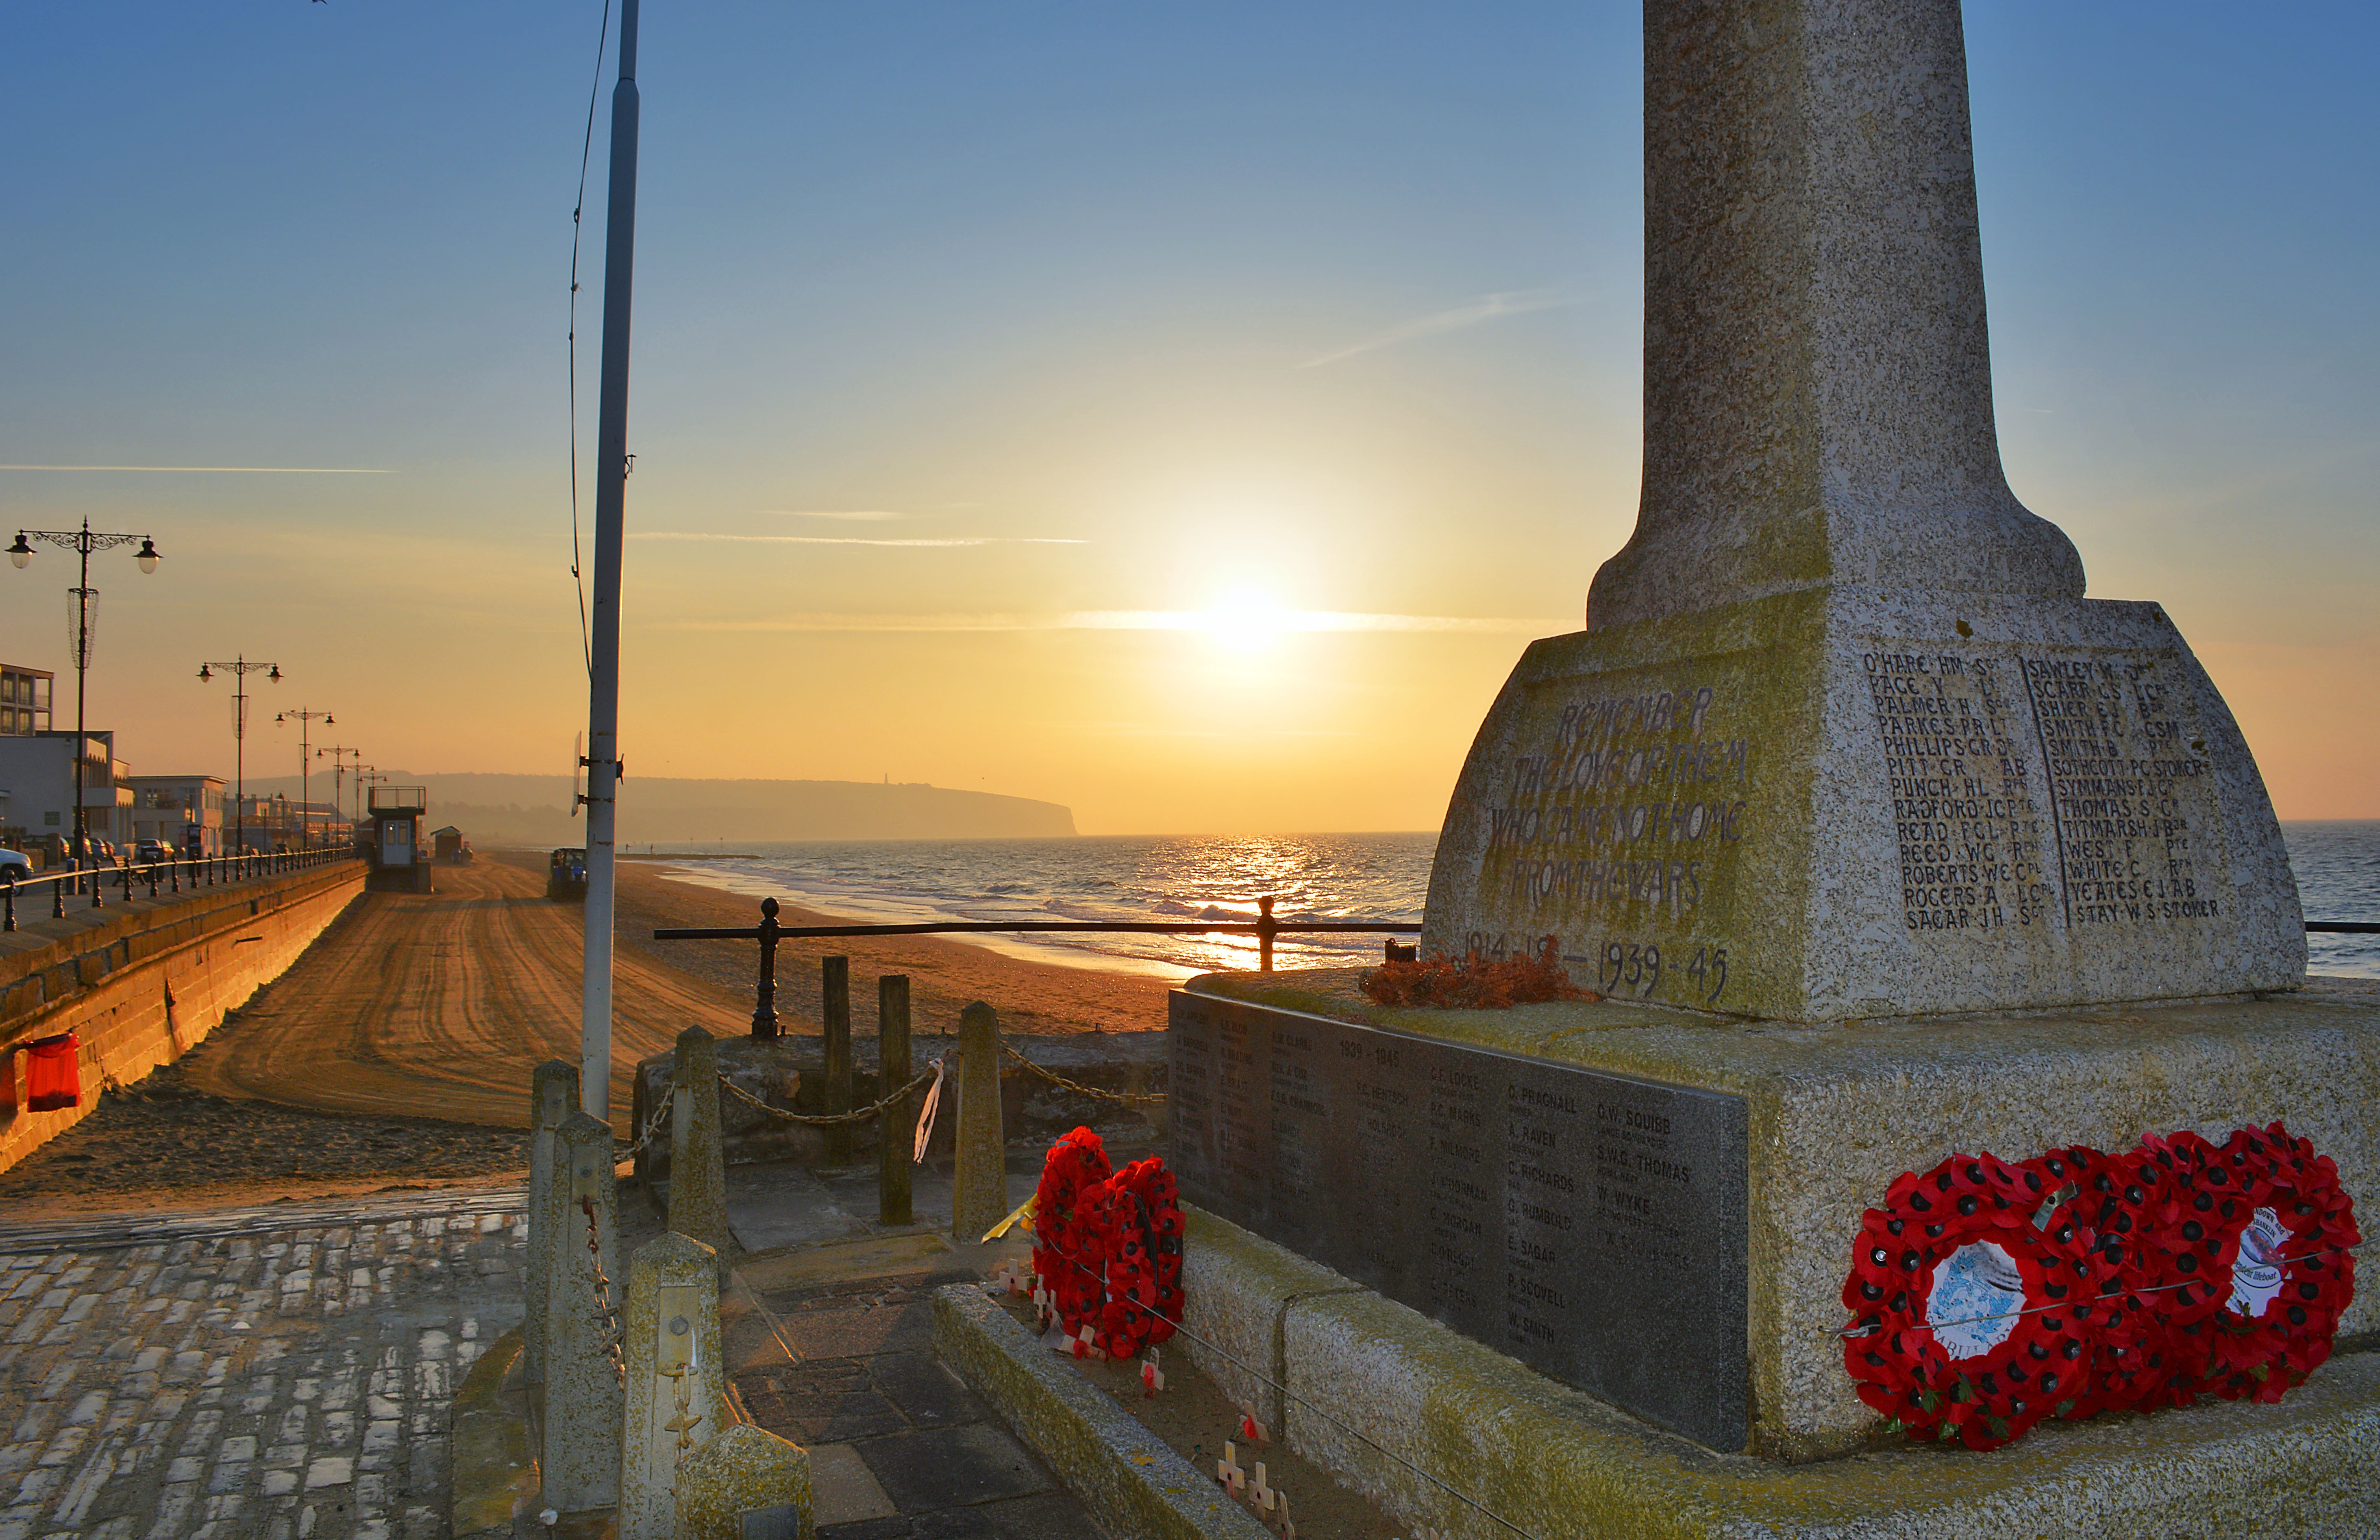
beach, sea, sky, sunrise, sunset, morning, dawn, stone, monument, military, cliff, dusk, pole, evening, orange, red, symbol, scenic, flag, landmark, historic, yellow, world, wreath, patriotism, uk, national, memorial, war, temple, british, day, scene, famous, united, kingdom, poppy, remembrance, victory, forces, veteran, armed, ancient history